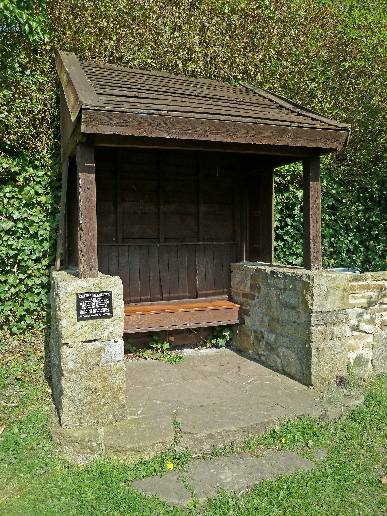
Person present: No